Saurer M6

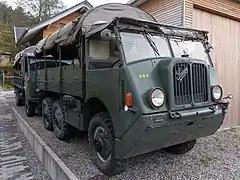
Swiss Army Saurer 6M

The Saurer M6 (also called Saurer M6 M) is a 6x6 truck model, which established the Adolph Saurer AG in 1940. The payload of 2.5 tons.